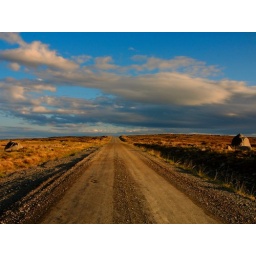
Birkebeineren road in golden light at sunset.